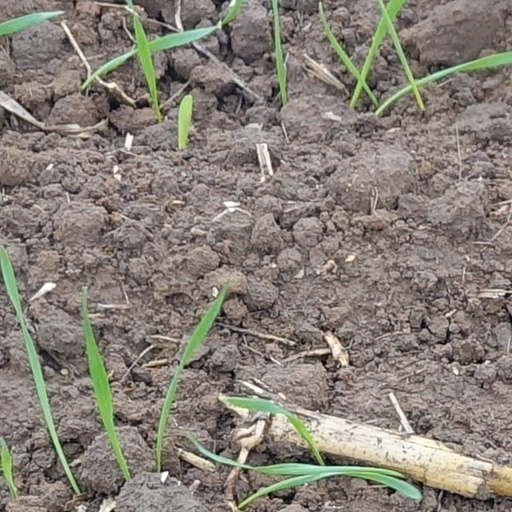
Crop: wheat